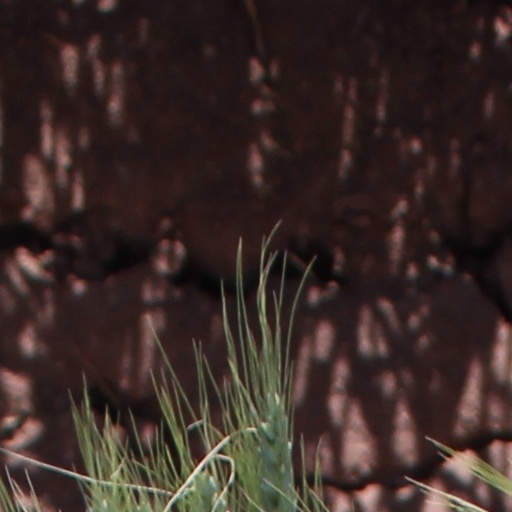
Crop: wheat